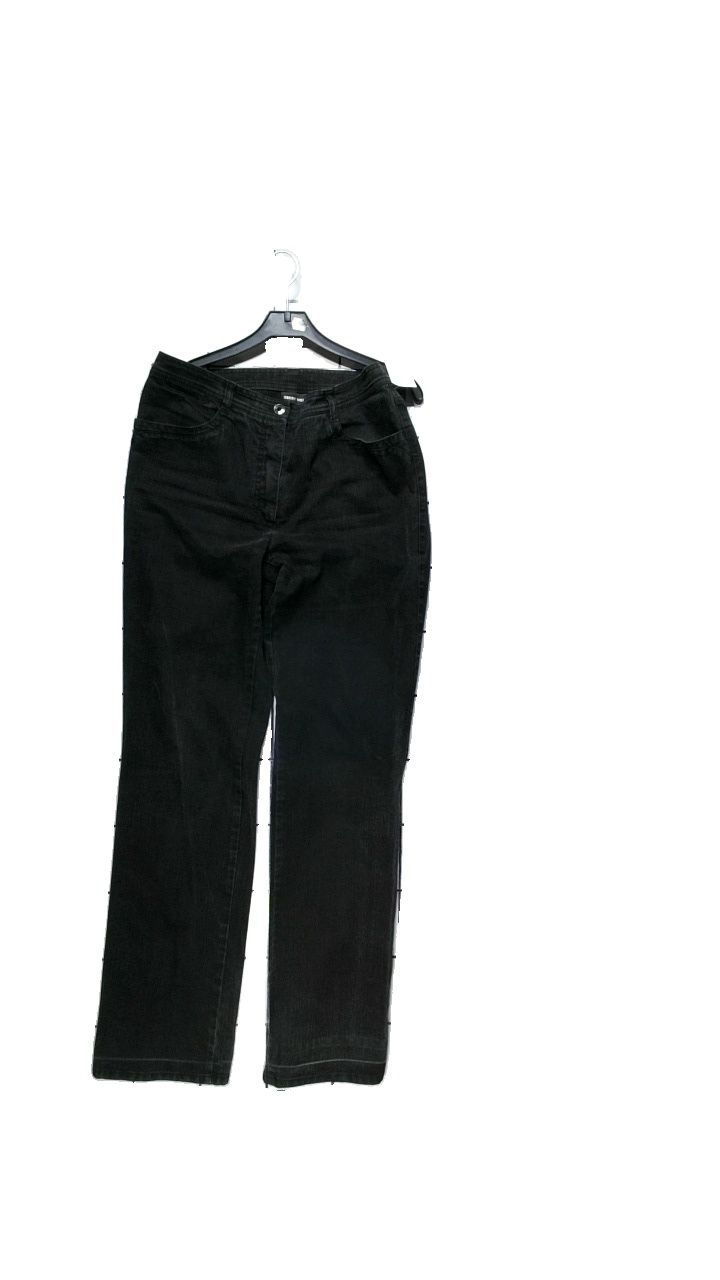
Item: Jeans (Ladies)
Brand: Gerry Weber
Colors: Black
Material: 80% cotton, 18% polyester, 2% elastane
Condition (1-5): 3
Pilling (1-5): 4
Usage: Reuse
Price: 150-250